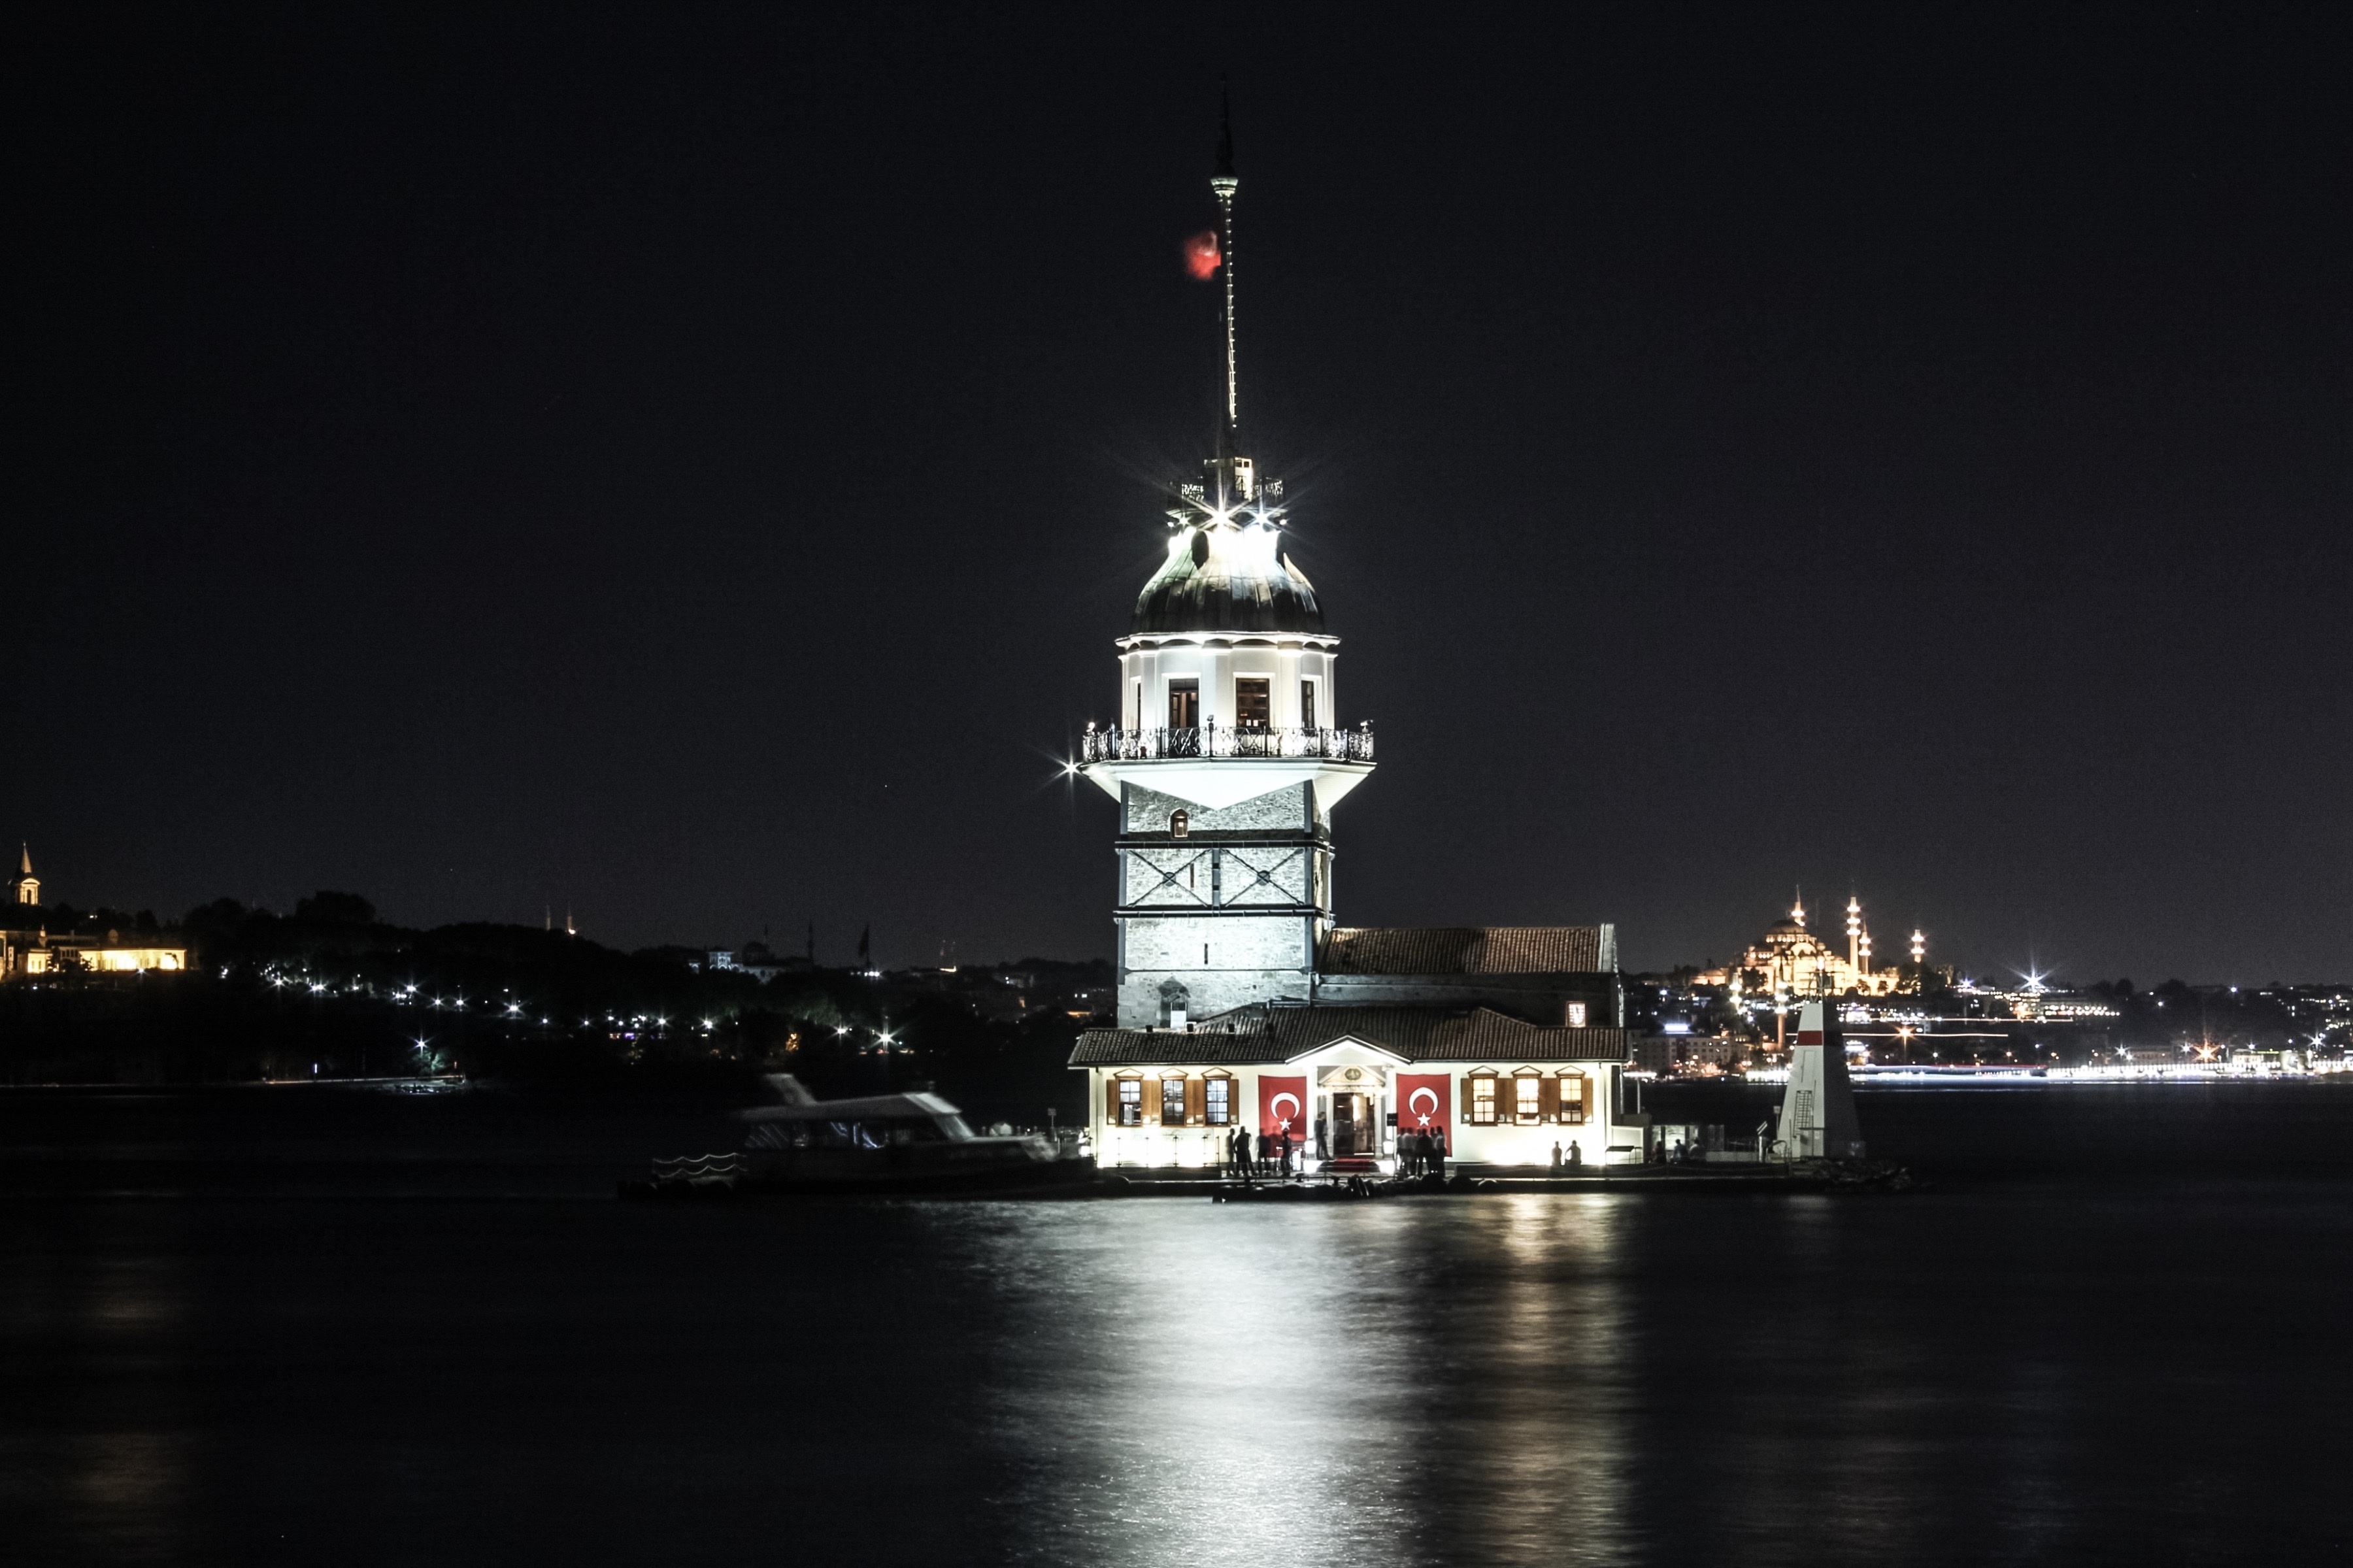
skyline, night, city, cityscape, dusk, evening, reflection, tower, landmark